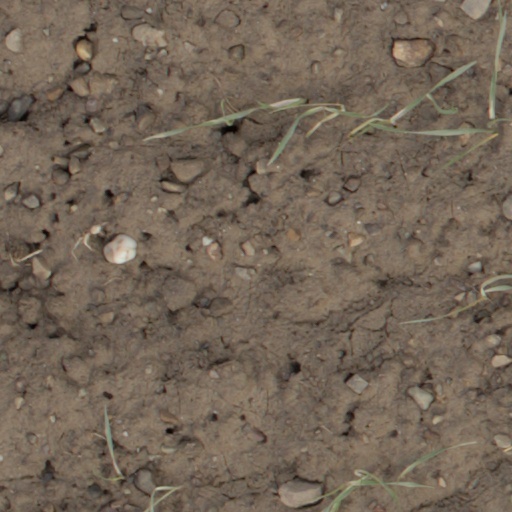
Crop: wheat